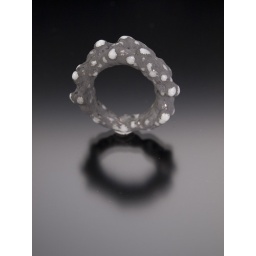
Phil Renato. Spring 2011. Anticlast black rhodium plated electroformed copper over glass ring. before burnishing